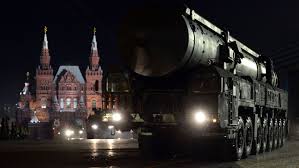
Label: Air Defense